Raggare

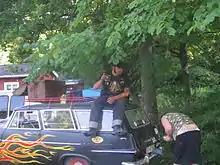
Raggare with customised Opel Rekord P2, a popular choice due to its resemblance to the Cadillacs of the late 50s

Because of their mostly rural roots, retro-aesthetics and attitude towards sex, raggare are often depicted as poorly educated and financially unsuccessful. A famous example is the 1990s TV series, "Ronny and Ragge", a pair of stereotypical raggare who cruise around in a beat-up Ford Taunus. There are several periodic gatherings for raggare around Sweden. The Power Big Meet is the most famous, and is also one of the biggest American car meets in the world.